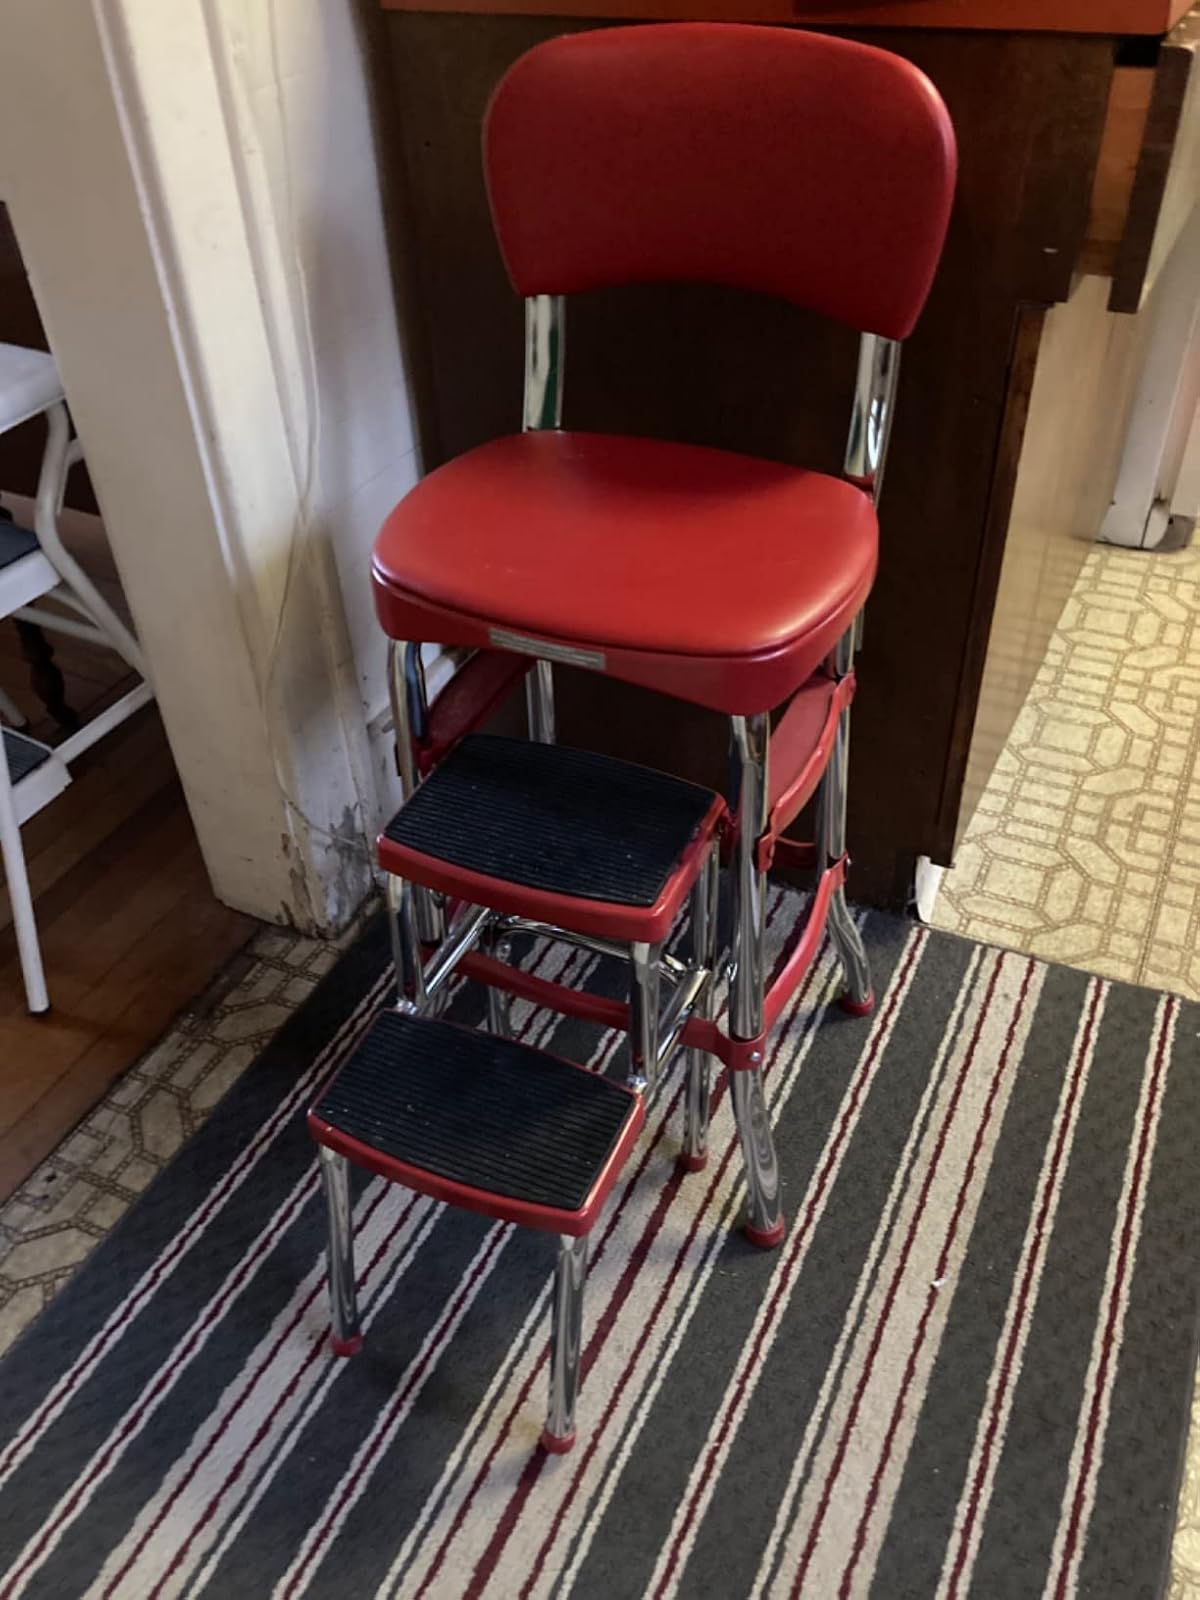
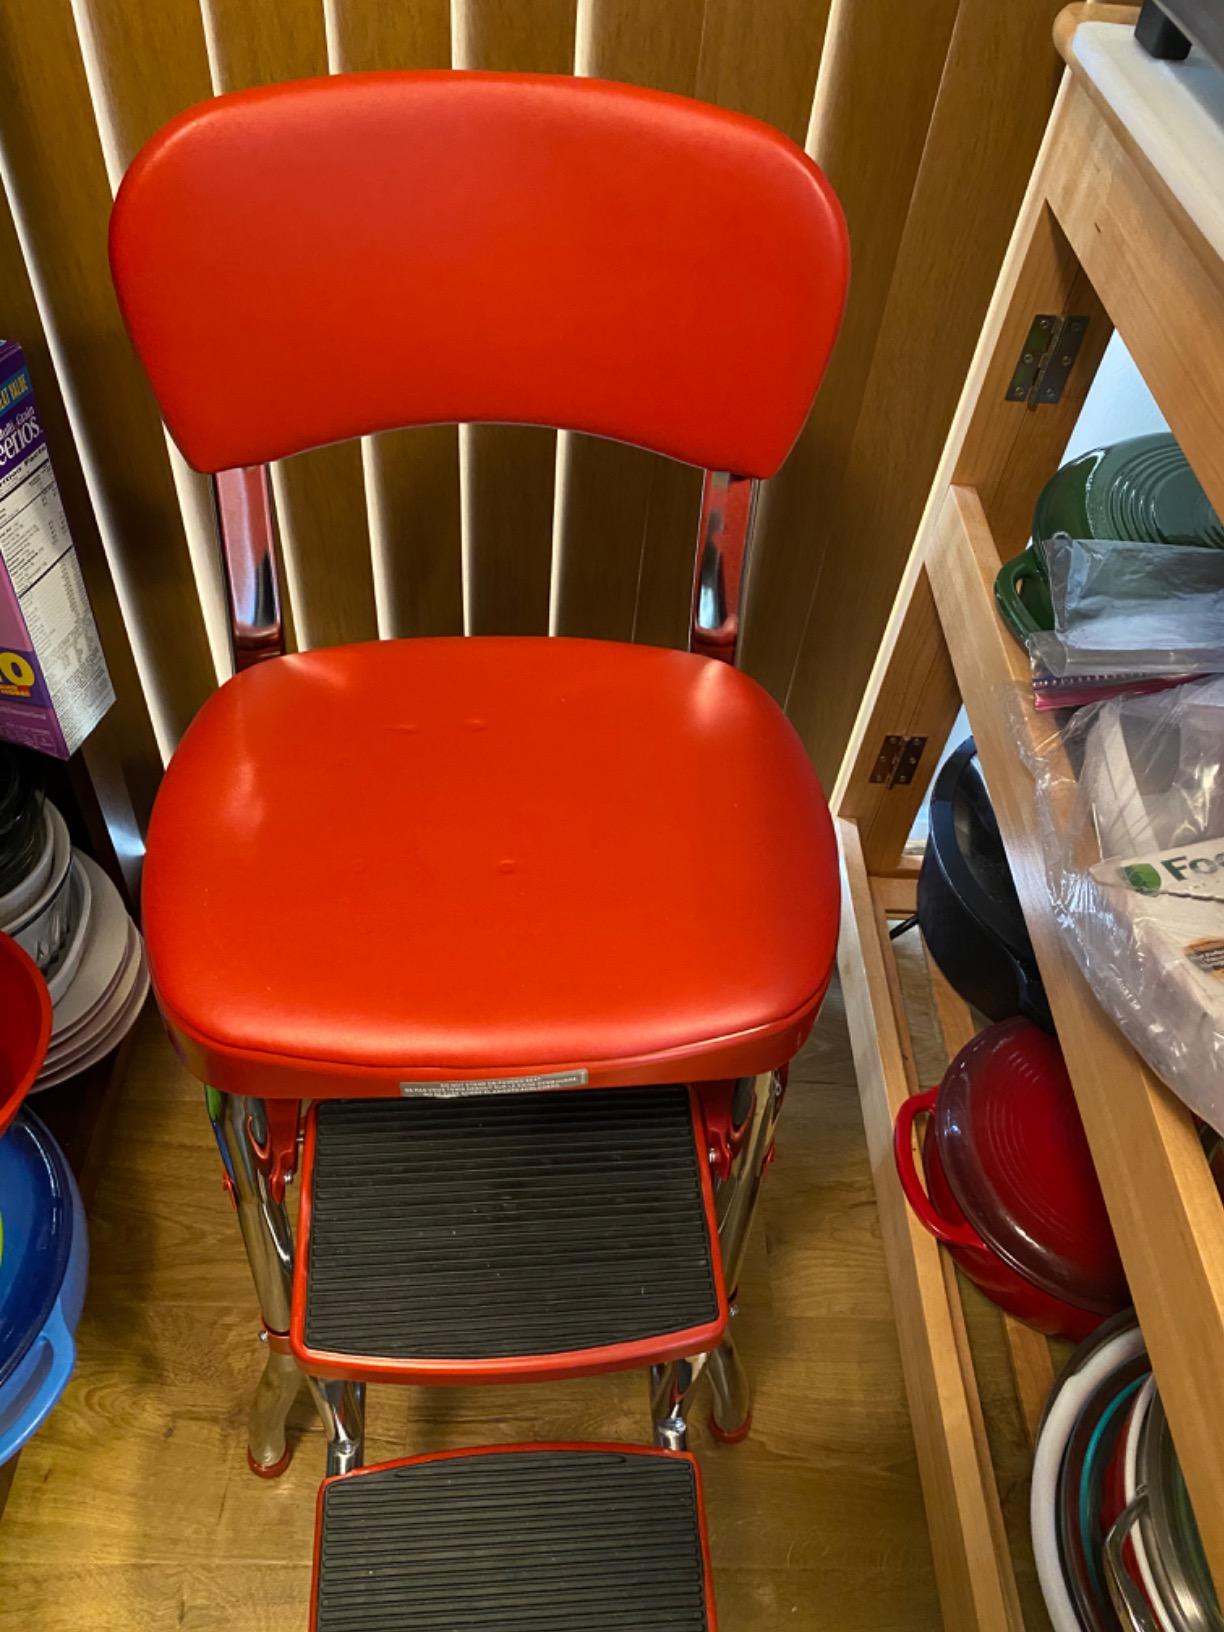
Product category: items_chair
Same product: yes